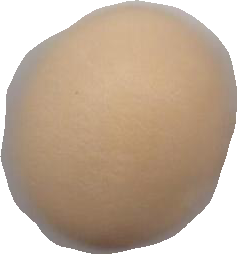
Variety: Grobogan